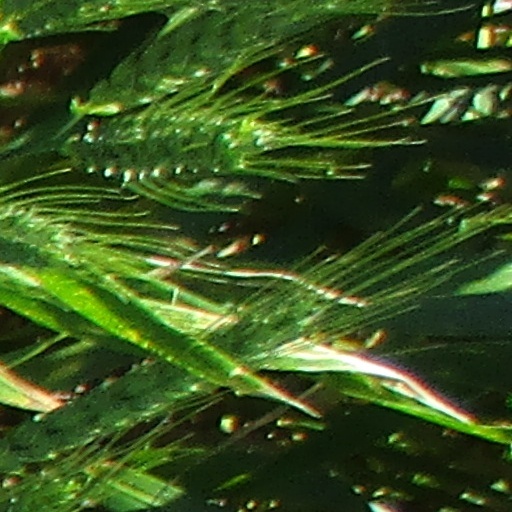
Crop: wheat